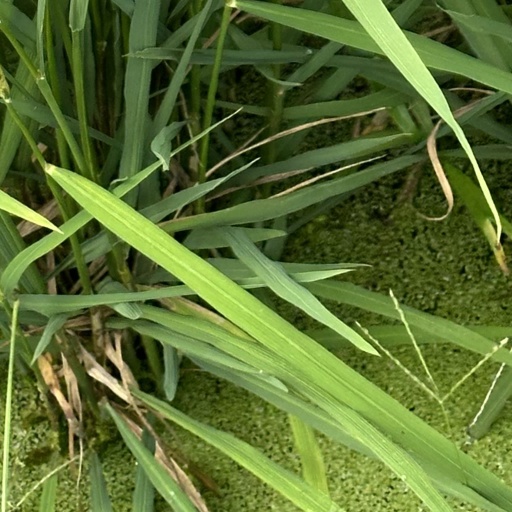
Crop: rice